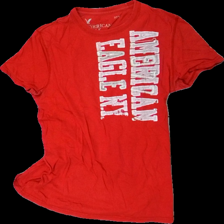
View: front
Type: T-shirt
Category: Unisex
Brand: Not in the list
Brand text on label: American Eagle Outfitters
Colors: Red, White
Material: 100% cotton
Pattern: Logo print
Cut: Regular, C-collar
Size: S
Season: All
Stains: Major
Price range: <50
Recommended usage: Export
Comment: crooked seam, washed out